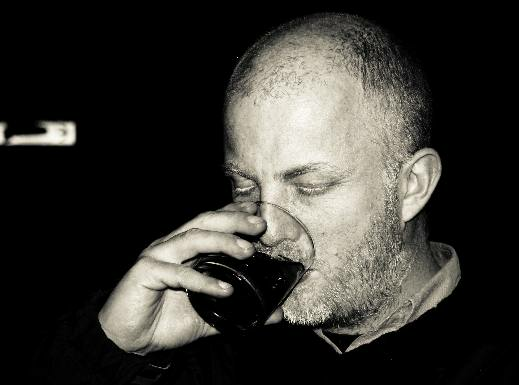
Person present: Yes